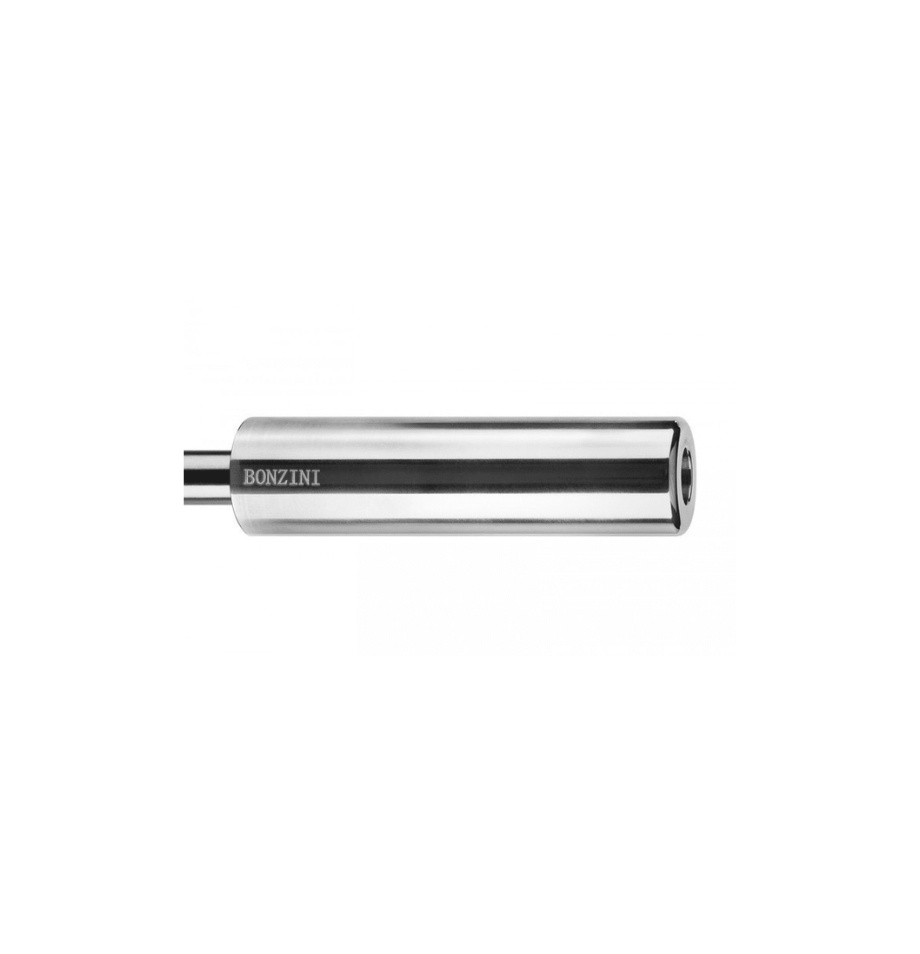
Magnesium Snake Handle
The longest Bonzini handle, designed for the “Snake” or “Snake shot” technique, style of play common in national and international competitions. Material: Magnesium; this material develops a patina over time. Engraved Bonzini logo. - Dimensions and weight: Diameter 30 mm / L 120 mm / 120 g *Please note that no handles or other hardware for the Bonzini are compatible with Rene Pierre tables and that there is a 20% restocking fee on all returns
Brand: Bonzini
Category: Sporting Goods > Indoor Games > Foosball > Foosball Table Parts & Accessories > Foosball Table Handles